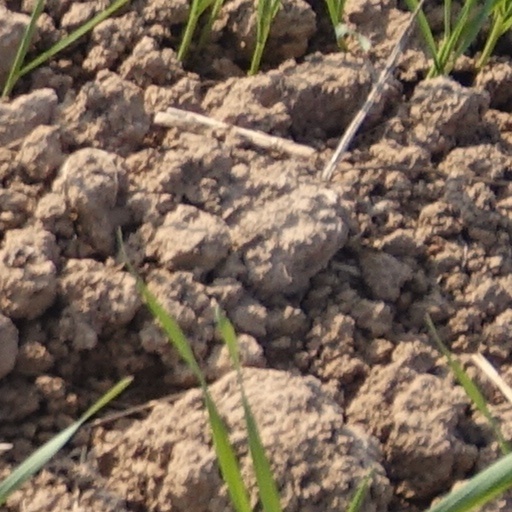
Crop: wheat